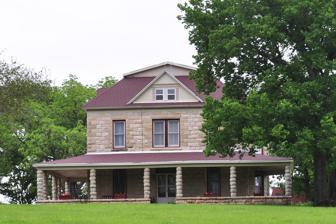
Building: Whitney Ranch
Country: United States of America
Year built: 1883
United States historic place Whitney Ranch Historic District U.S. National Register of Historic Places Nearest city Hymer, Kansas Coordinates 38°28′46″N 96°40′45″W / 38.47944°N 96.67917°W / 38.47944; -96.67917 Area 10 acres (4.0 ha) Built 1882 ( 1882 ) Architectural style Late Victorian NRHP reference No. 95000589 Added to NRHP May 11, 1995 The Whitney Ranch is a historic ranch in Chase County , Kansas , located southeast of the ghost town of Hymer . The ranch consists of a two-story limestone house, which was built circa 1883, and four smaller outbuildings: a wash house, privy, chicken coop, and carriage house. The Western Land and Cattle Company, an English land firm, established the ranch in 1882; the company was part of a wave of English investors hoping to make money in Great Plains ranching. The ranch initially both raised its own cattle and served as a waypoint for shipping cattle between the company's ranch in Hartley County, Texas and markets in Kansas City . Sidney E. Whitney became the ranch's manager in 1893, and when the company liquidated its ranches in 1900, he purchased a large section of the ranch that included its headquarters. In addition to ranching his own cattle, Whitney began leasing his land to cattle owners who shipped their cattle to market through Hymer's Atchison, Topeka and Santa Fe Railway station, a practice known as transient grazing. Whitney lived on the ranch until 1918, and his family continued to live there and operate the ranch until 1969. The ranch was added to the National Register of Historic Places on May 11, 1995. References